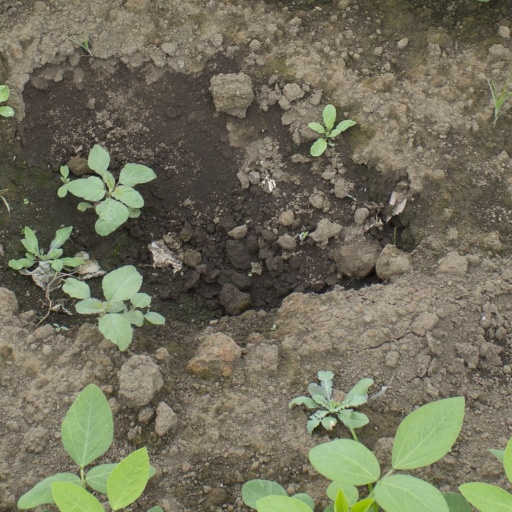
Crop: soybean